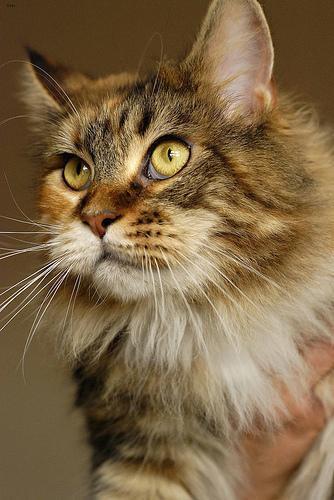
Maine Coon